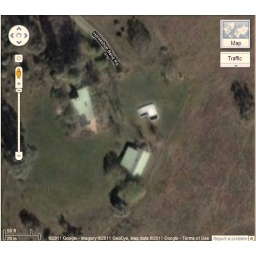
red dog from above